Sri Petaling

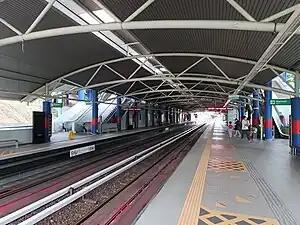
The Sri Petaling LRT station (Sri Petaling Line), Sri Petaling, Malaysia.

Sri Petaling (also known as Bandar Baru Sri Petaling) is a suburb of Kuala Lumpur, in Malaysia. The township is located in the south of the city, within the constituency of Seputeh, and is bordered by the towns of Happy Garden, Taman OUG, Kuchai Lama and Bukit Jalil.